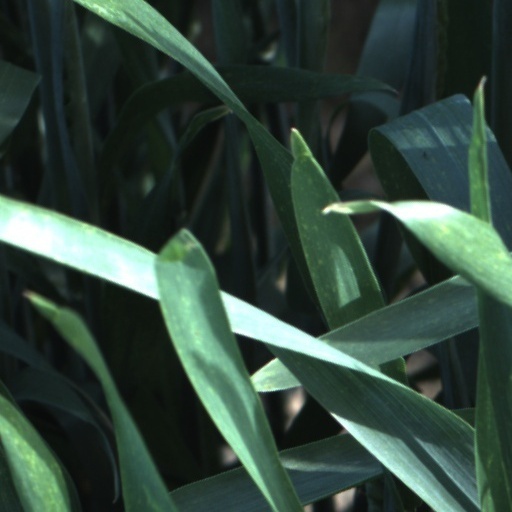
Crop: wheat